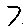
Label: 7